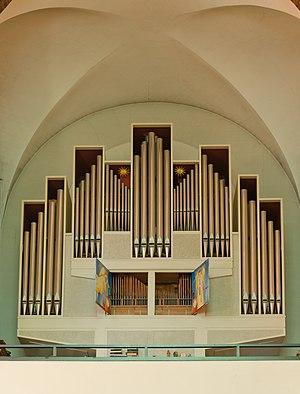
Andreas Willscher, né à Hambourg, le 4 novembre 1955, est un compositeur, organiste, accordéoniste, pianiste et harmoniumiste classique allemand.